Le.com

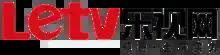
Previous Leshi Internet logo, used until January 2016

Jia Yueting founded Letv.com in 2004. It was subsequently listed as a Chinese national high-tech enterprise and went public on the Shenzhen Stock Exchange on 12 August 2010. Le.com claims to be the world's first IPO company in its sector. As of 2015, the company claimed a market capitalization of $12 billion.